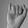
ASL letter: I